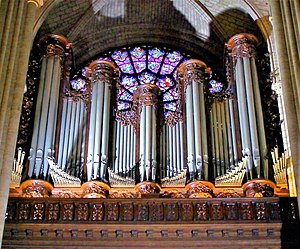
Aristide Cavaillé-Coll / Orgeler byggede af Cavaillé-Coll / I Frankrig
Grandes Orgues i Notre Dame de Paris
Aristide Cavaillé-Coll var en fransk orgelbygger. Han anses som en af de fremmeste orgelbyggere i 1800-tallet. Hans banebrydende håndværk og design lagde en solid standard for orgelbyggeriet videre ind i starten af 1900-tallet. Orgelbyggerbevægelsen forsøgte at vende tilbage til barokstilen inden for orgelbygning, men mod slutningen af 1900-tallet blev Cavaillé-Colls design igen mode. Efter hans død videreførte svigersønnen, Charles Mutin, håndværkstraditionen ind i det 20. århundrede.